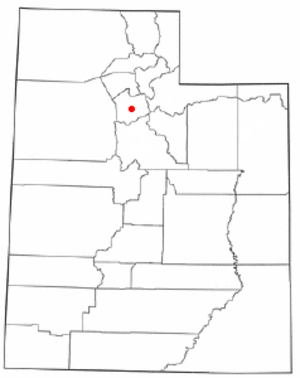
Midvale est une ville américaine située dans le comté de Salt Lake, dans l’Utah. Le recensement de 2000 a indiqué une population de 27 029 habitants.